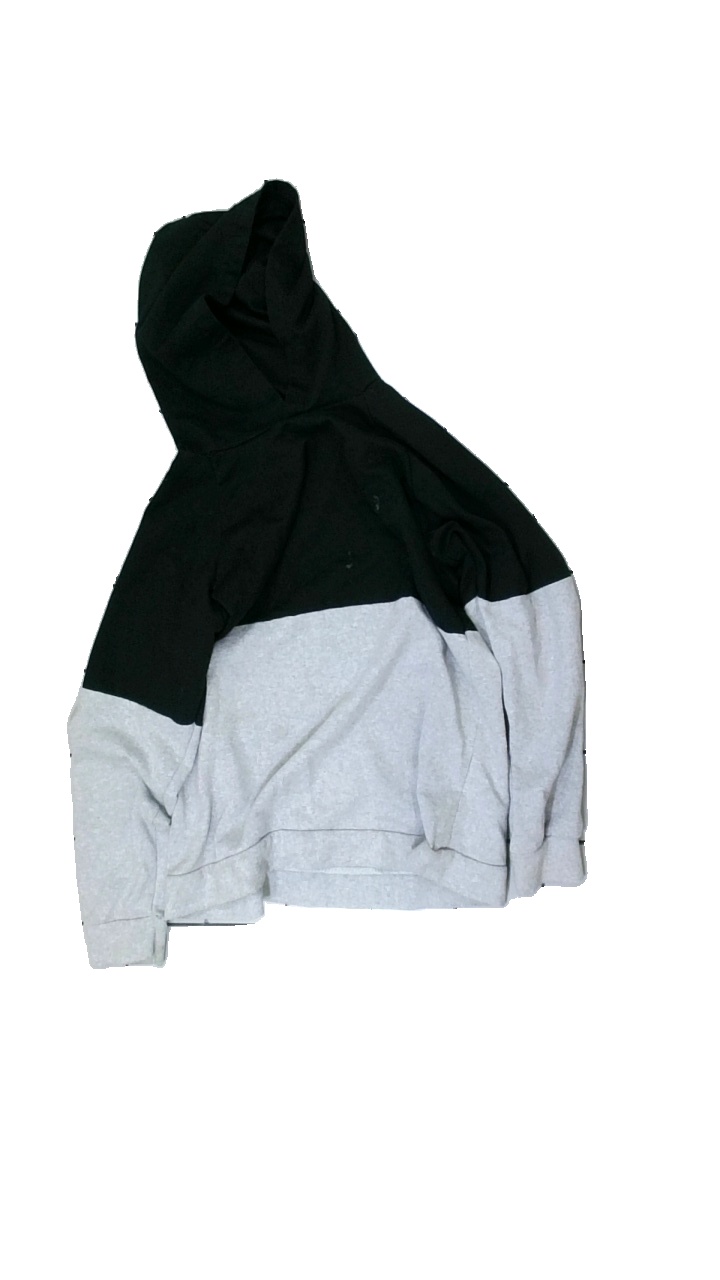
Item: Hoodie (Unisex)
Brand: Missing
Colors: Black, Grey
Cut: Regular
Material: Could not scan
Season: All
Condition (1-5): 1
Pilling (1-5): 1
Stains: Major
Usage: Export
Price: <50